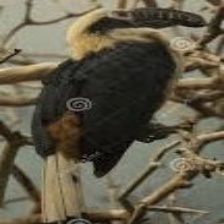
Species: VISAYAN HORNBILL
Scientific name: PENELOPIDES PANINI
ImageNet parent category: hornbill